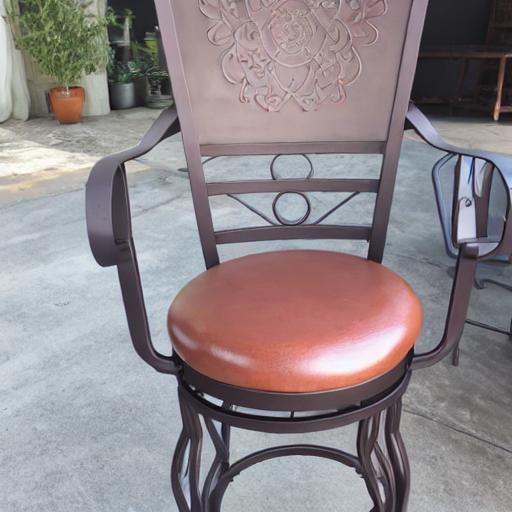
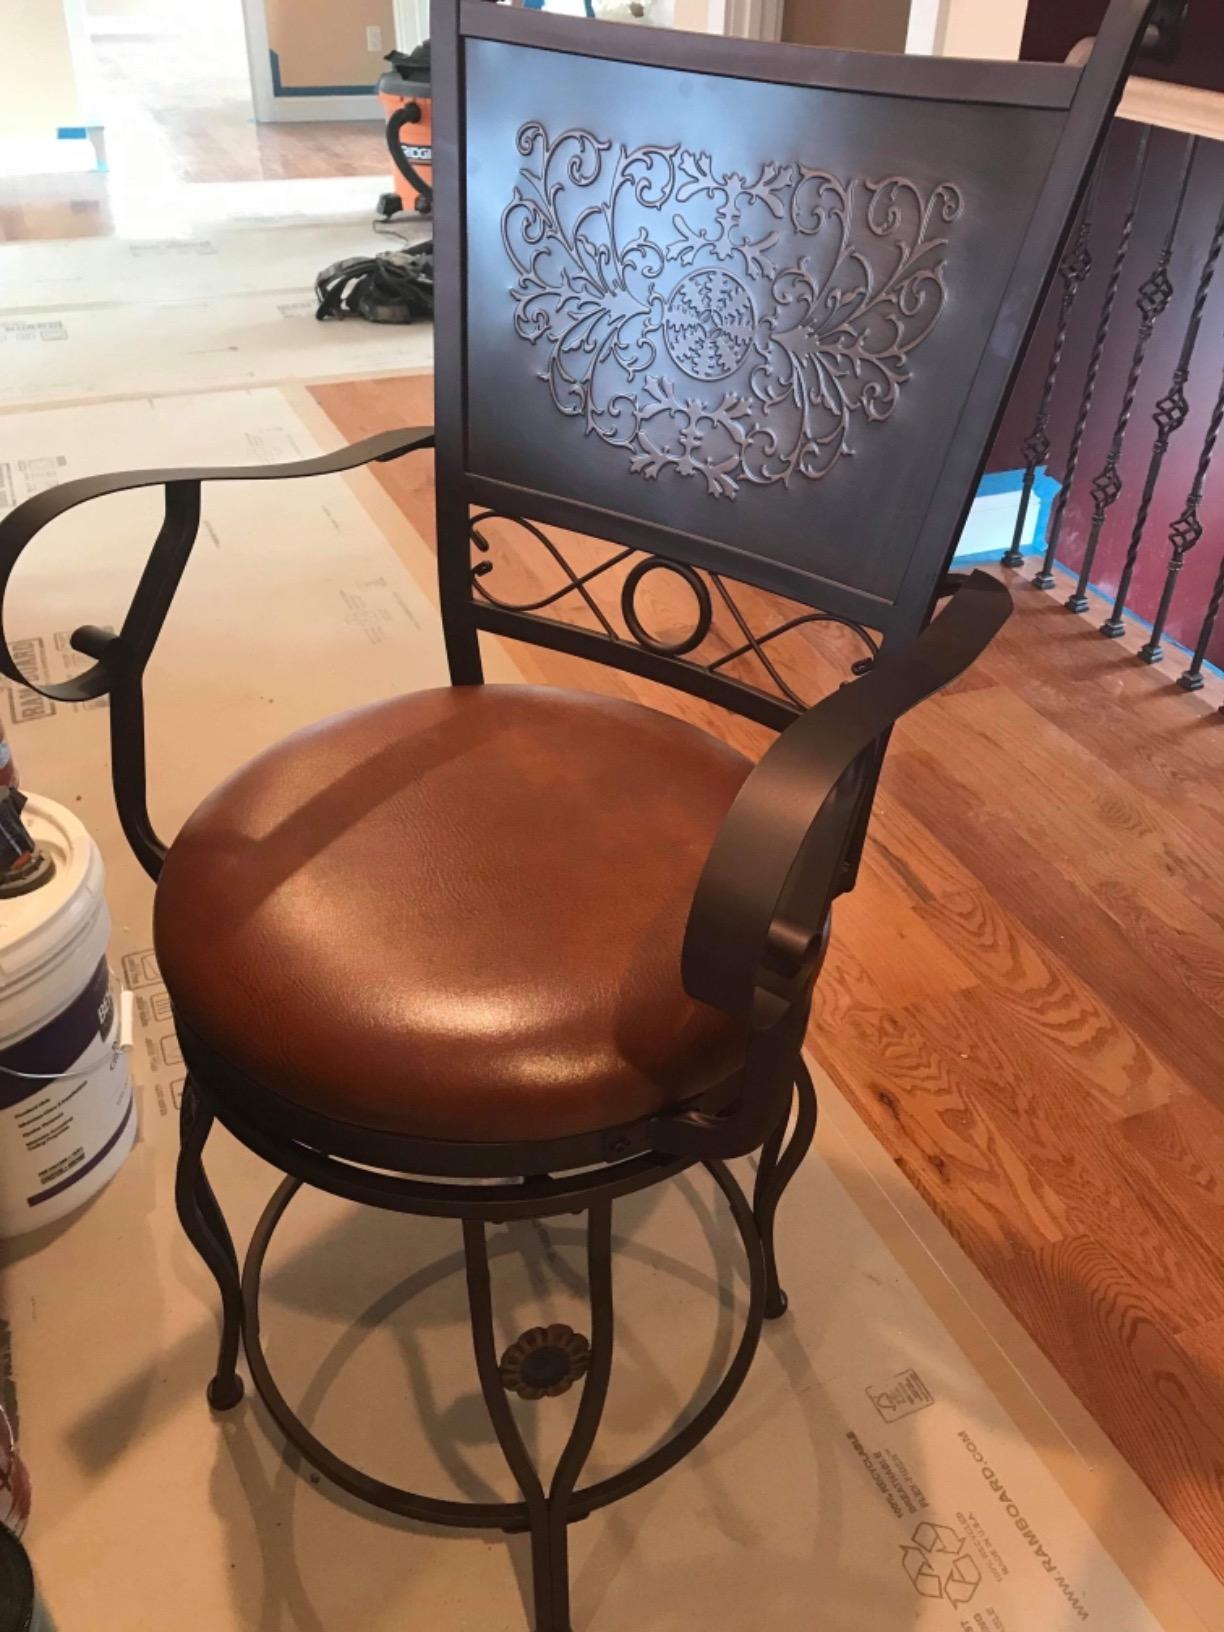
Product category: stool
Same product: no